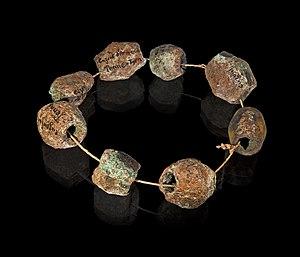
Parure en perles de bronze Étage
L'Holocène est une époque géologique s'étendant sur les 10 000 dernières années, toujours en cours de nos jours. Il est fréquemment subdivisé en fonction de palynozones.
Jean-Baptiste Noulet est un chercheur et naturaliste français né le 1ᵉʳ mai 1802 et mort le 24 mai 1890 à Venerque, département de la Haute-Garonne.
Penne est une commune française située dans le département du Tarn, en région Occitanie.
L'Âge du bronze est la période de la Protohistoire et de l'Histoire caractérisée par l'existence de la métallurgie du bronze, nom générique des alliages de cuivre et d'étain. L'Âge du bronze succède au Néolithique final et précède l'Âge du fer dans de nombreuses régions de l'Ancien Monde.